Vidyalankar Institute of Technology

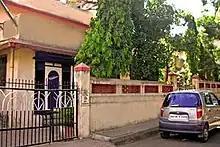
Vidyalankar Hostel

The Vidyalankar Gurkula, a hostel for boys and girls at Nerul, has been run by the Vidyalankar Dnayapeeth Trust since June 1996. A total of 131 students (both boys and girls) reside here. A few of the students are from the western suburbs of Mumbai, while others come from different states of India. The hostel is located near Nerul railway station, in Sector 17.